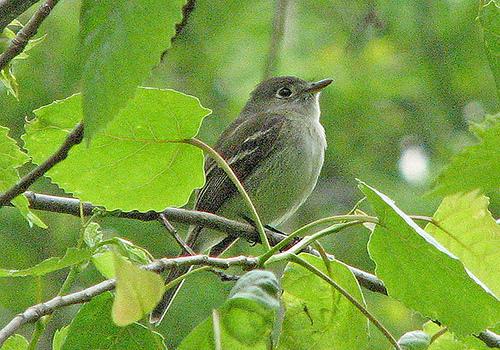
A photo of a least flycatcher